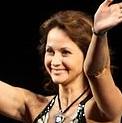
Age: 41